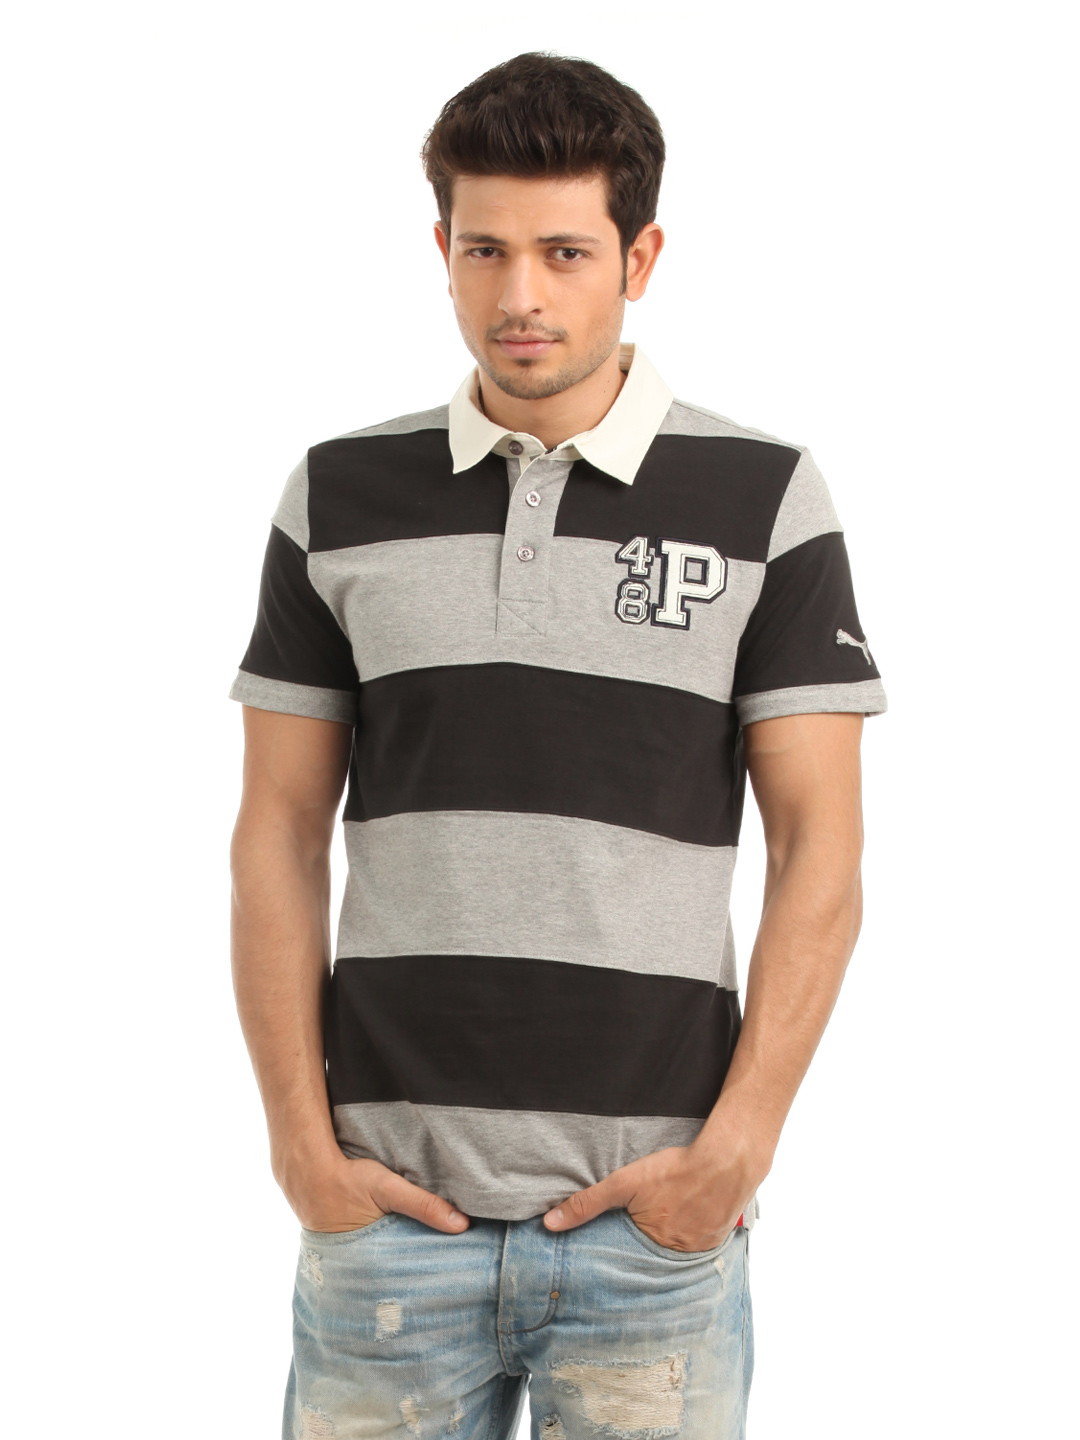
Puma Men Black and Grey Rugby Polo T-shirt
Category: Apparel / Topwear / Tshirts
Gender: Men
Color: Black
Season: Summer 2012
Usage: Casual